Cable railway

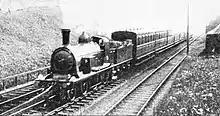
A train being hauled up Cowlairs Incline, Glasgow

The oldest extant cable railway is probably the Reisszug, a private line providing goods access to Hohensalzburg Fortress at Salzburg in Austria. It was first documented in 1515 by Cardinal Matthäus Lang, who became Archbishop of Salzburg. The line originally used wooden rails and a hemp haulage rope and was operated by human or animal power. Today, steel rails, steel cables and an electric motor have taken over, but the line still follows the same route through the castle's fortifications. This line is generally described as the oldest funicular.